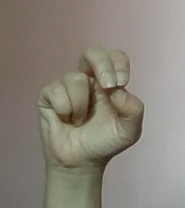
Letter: gaaf